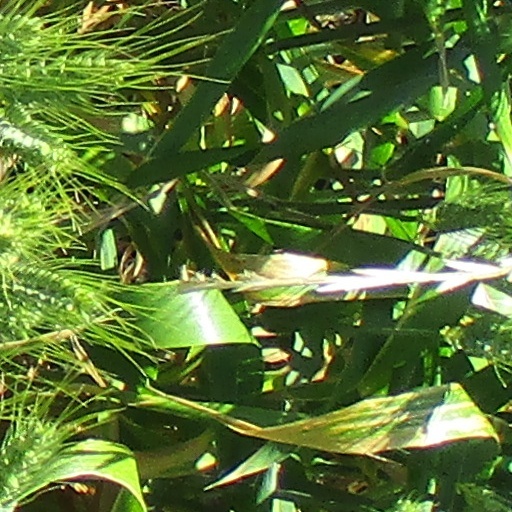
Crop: wheat